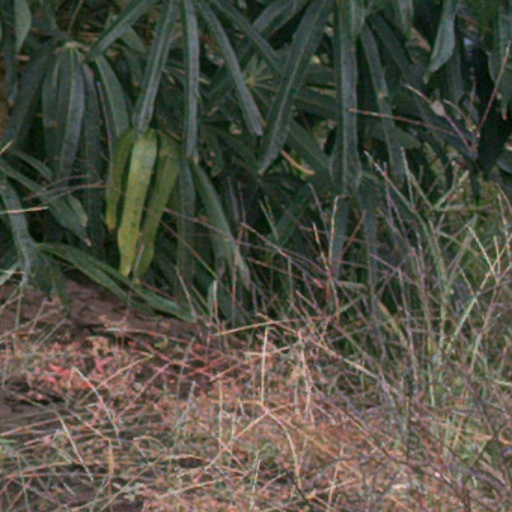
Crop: cassava